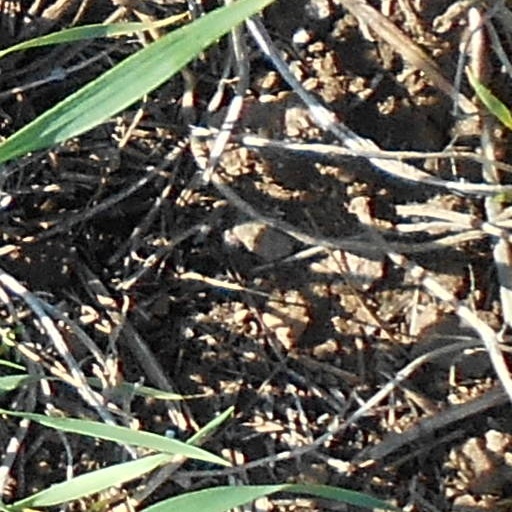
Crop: wheat